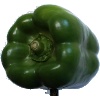
Label: green_pepper